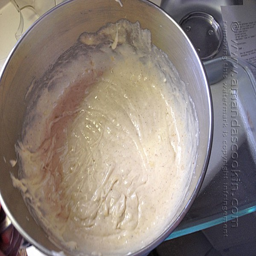
mix up all the ingredients in the mixer